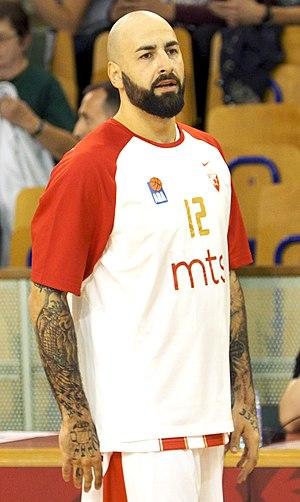
Pero Antić, né le 29 août 1982, à Skopje, en République socialiste de Macédoine, est un joueur macédonien de basket-ball. Il évolue aux postes d'ailier fort et de pivot.